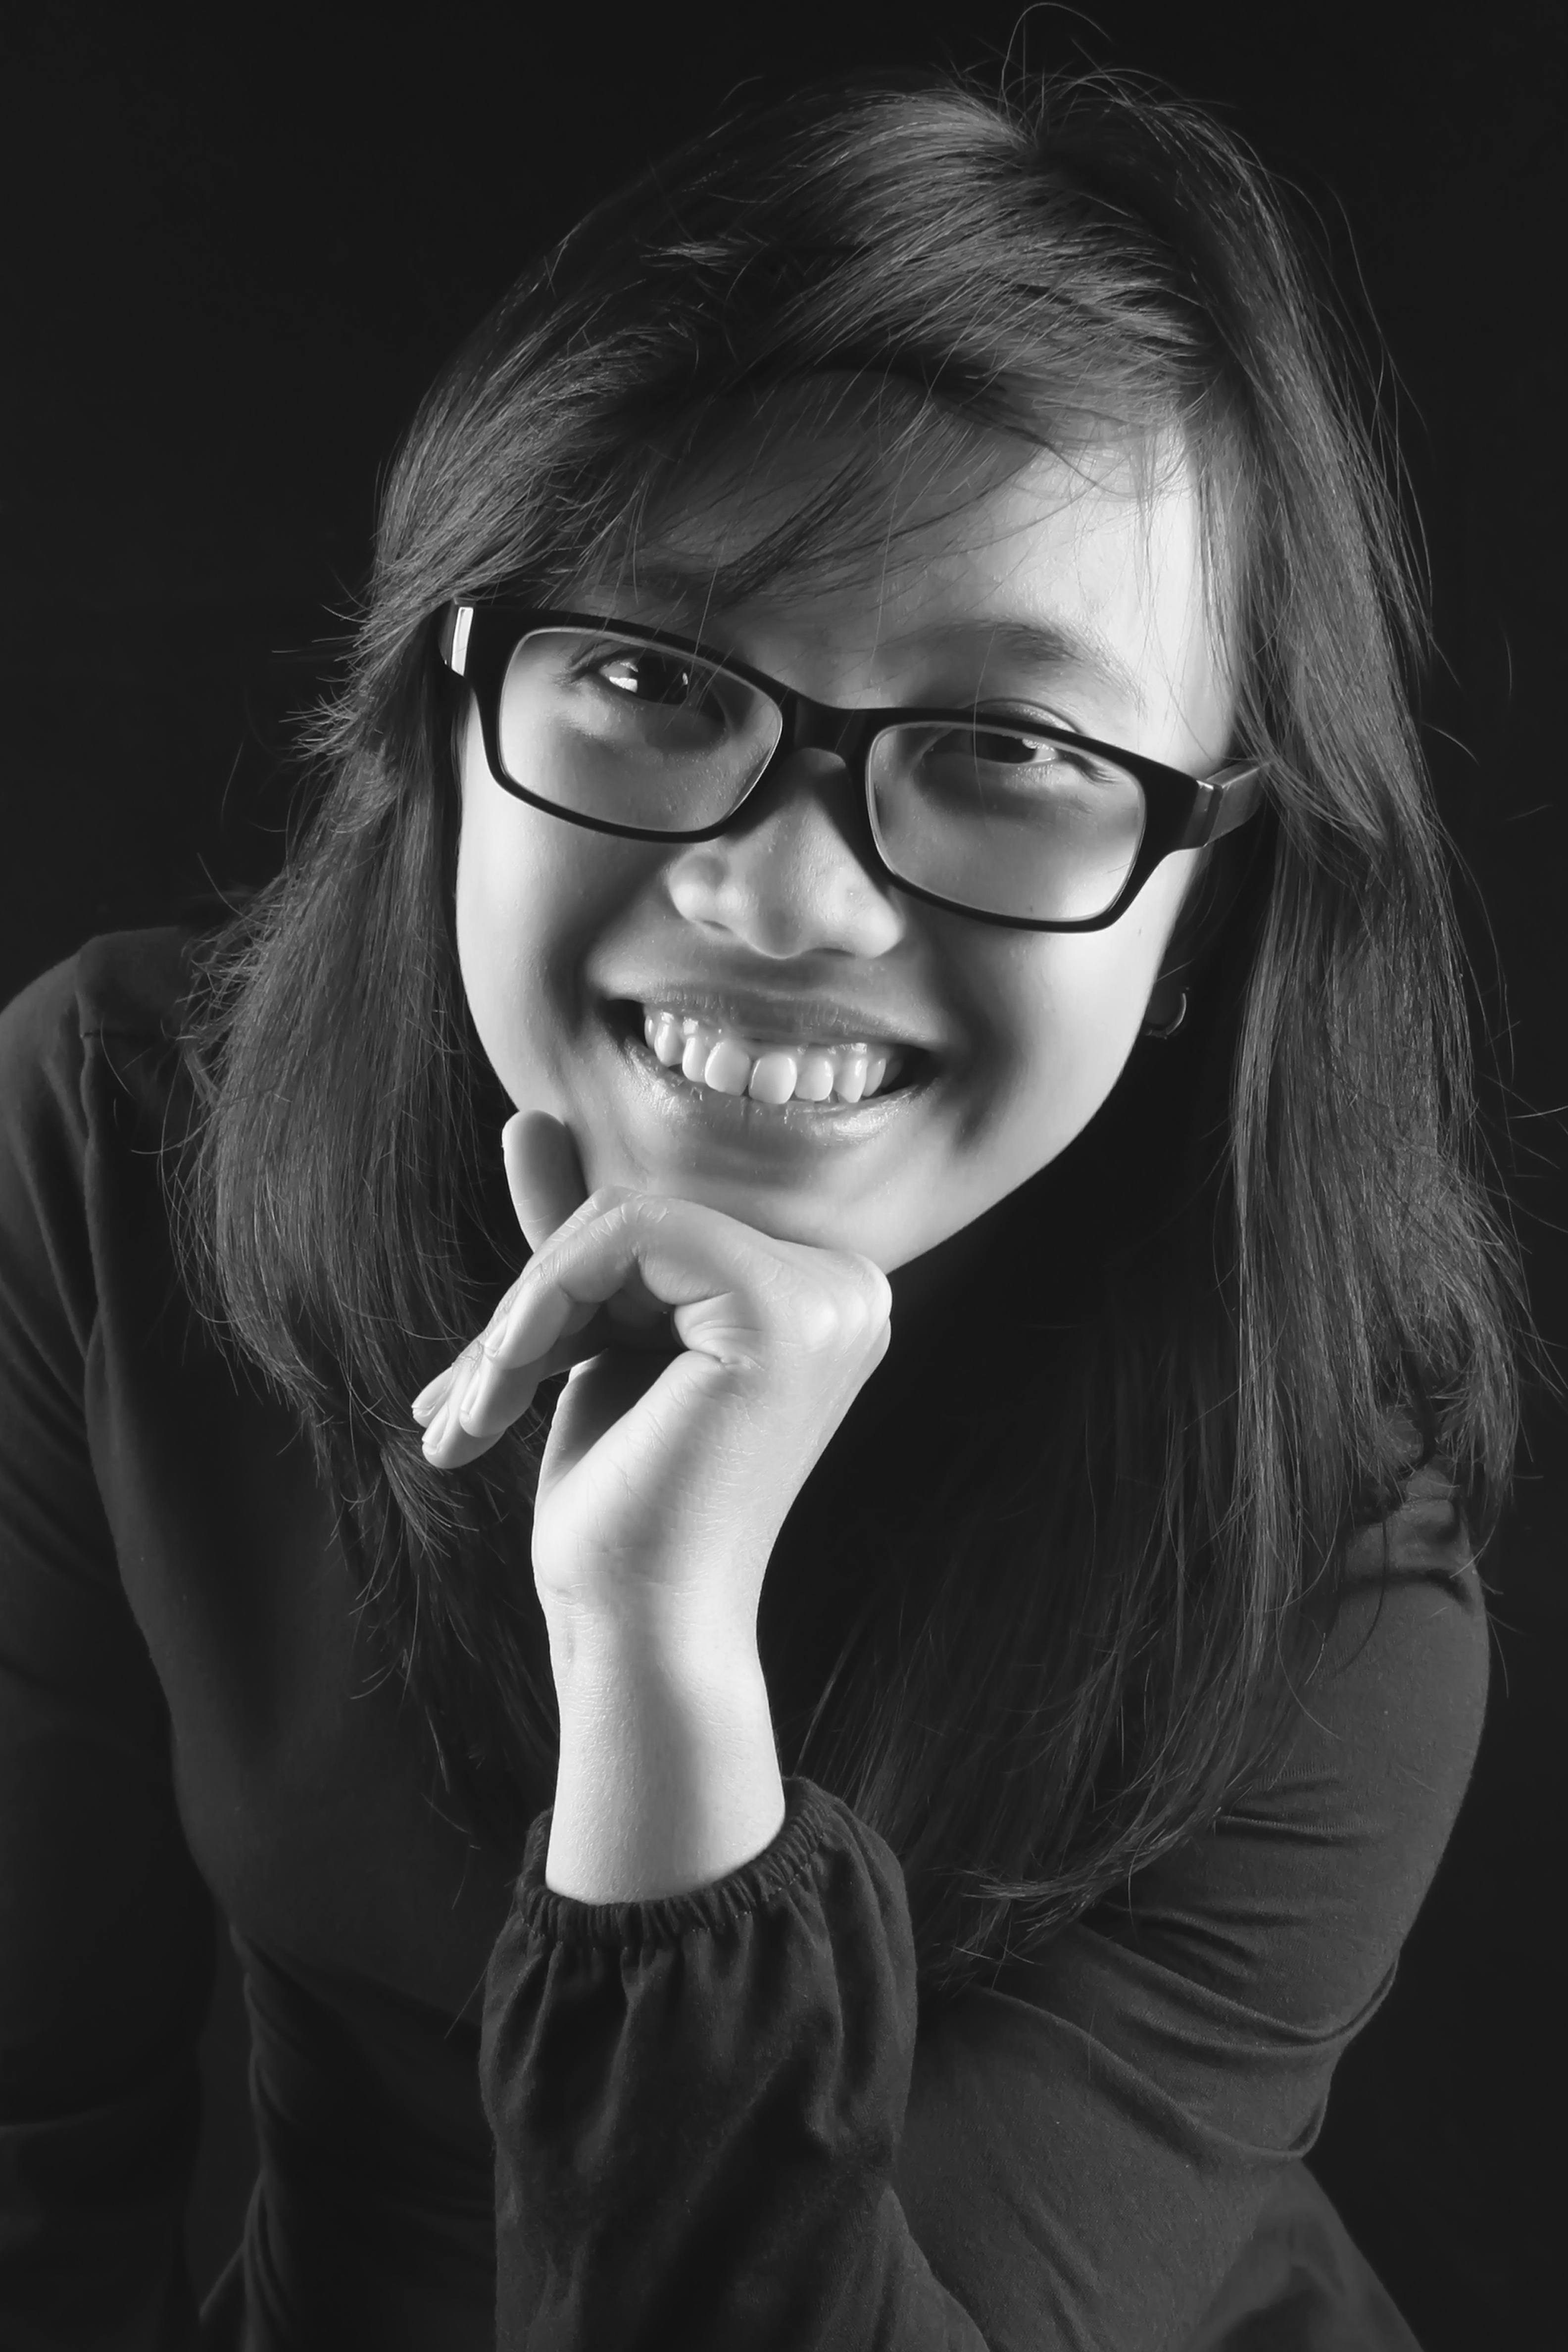
person, black and white, girl, woman, white, photography, portrait, model, black, monochrome, facial expression, smile, face, women, eye, glasses, eyeglasses, head, eyewear, beauty, emotion, photo shoot, brown hair, monochrome photography, portrait photography, vision care